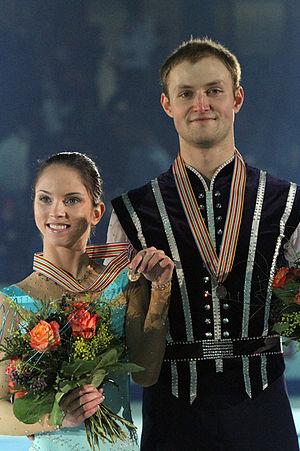
Vera Bazarova, née le 28 janvier 1993 à Iekaterinbourg, est une patineuse russe.